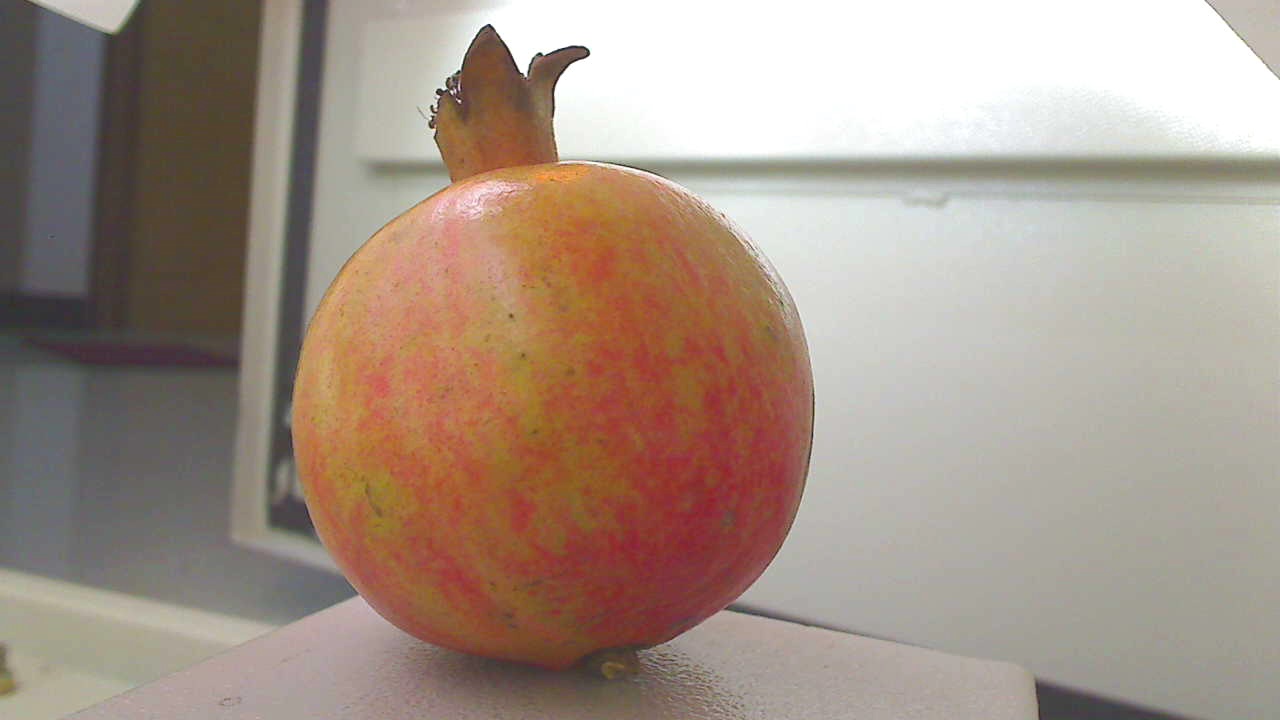
Grade: grade-3
Quality: quality-2